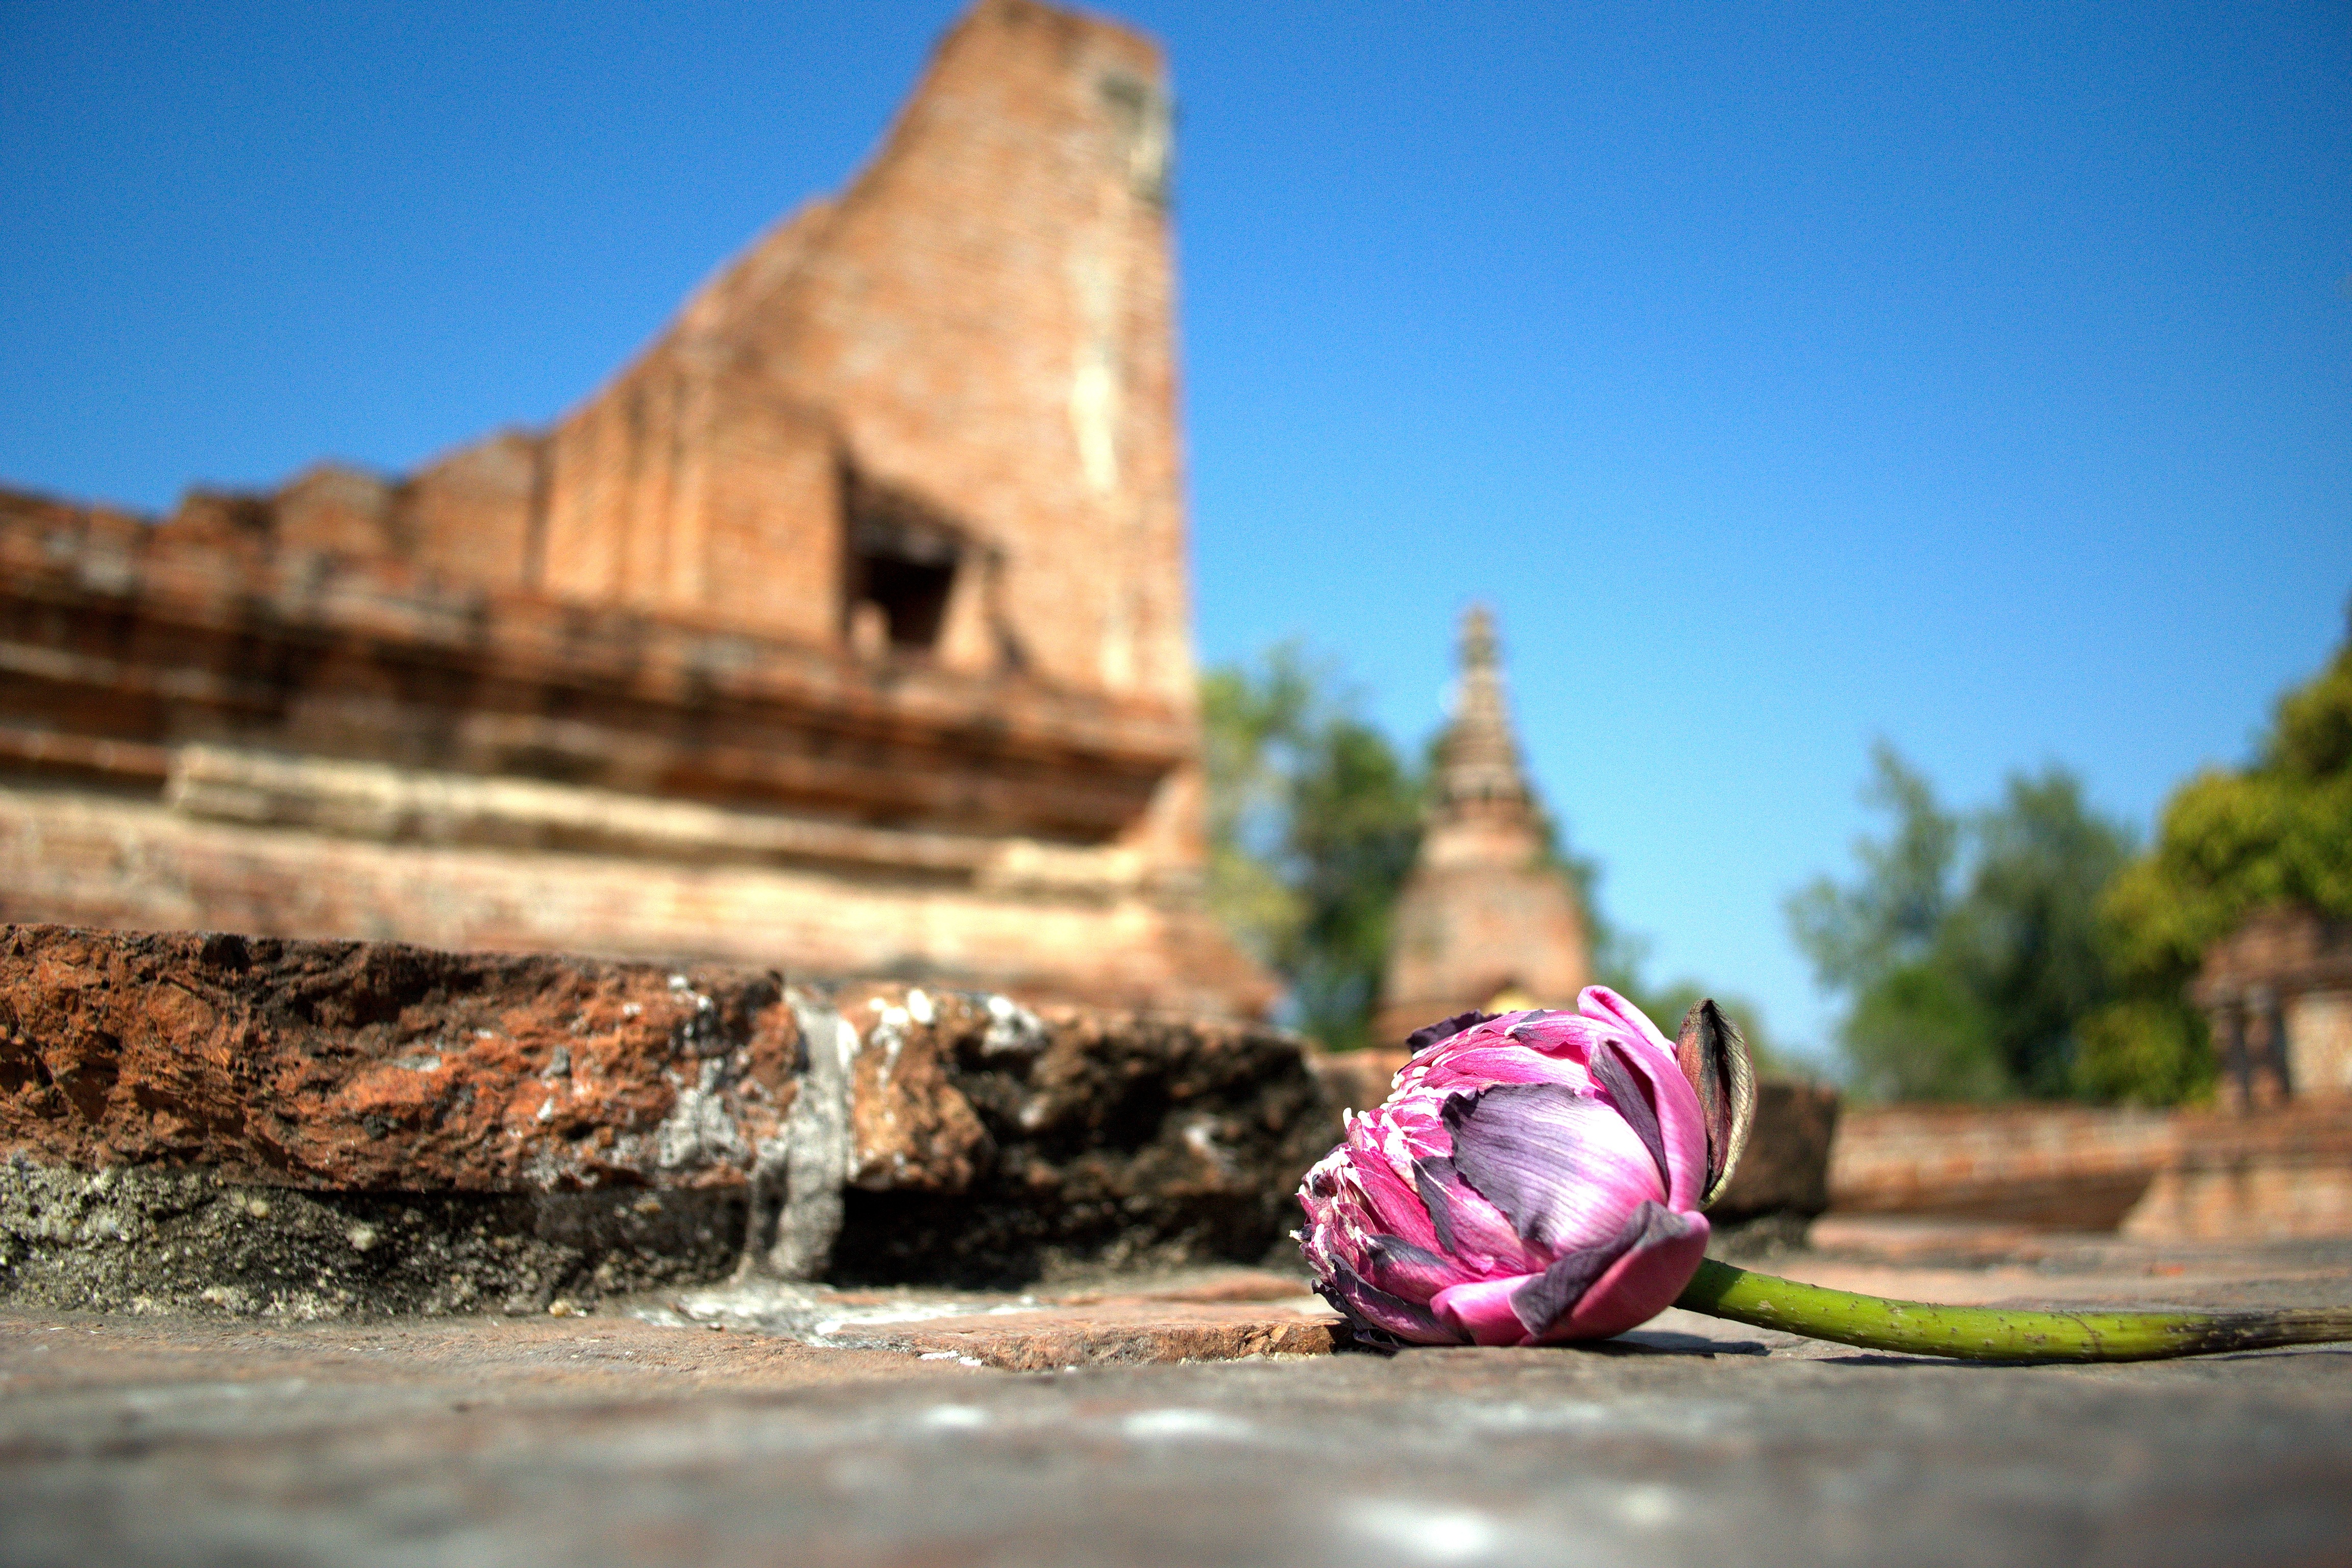
nature, rock, flower, vacation, travel, tourism, pink, flowers, temple, lotus